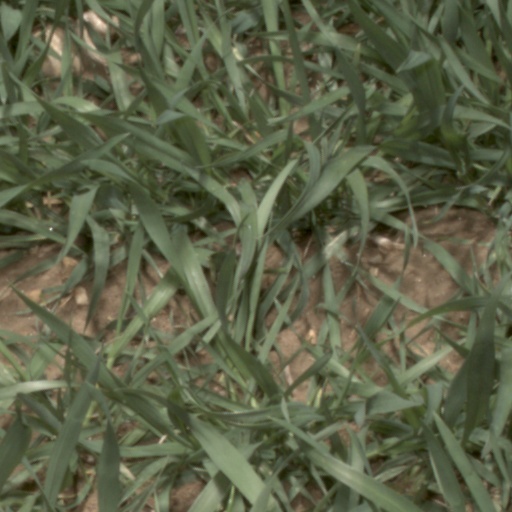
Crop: wheat